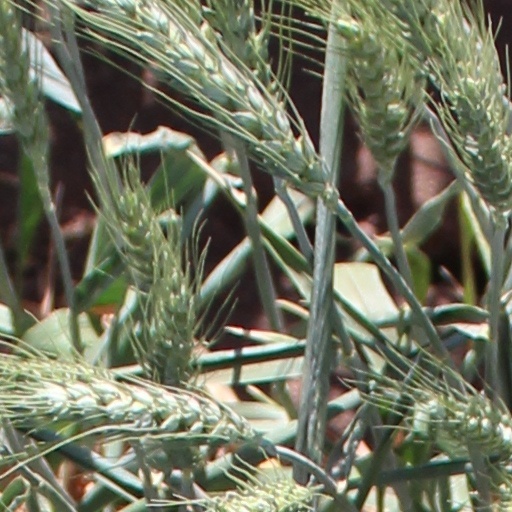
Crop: wheat